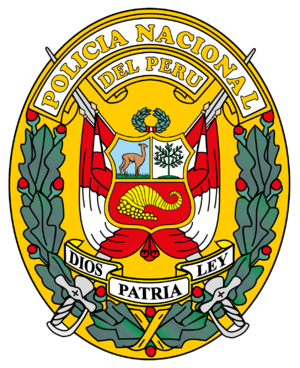
Ricardo Pérez Godoy était un militaire et homme d'État péruvien. Membre du gouvernement dictatorial de Manuel A. Odría, il trahit ce dernier après la chute du régime en 1956 et se rallie à la République. Le 18 juillet 1962, il dirige un coup d'État contre le président Manuel Prado Ugarteche et prend les pleins pouvoirs en tant que chef suprême de la junte militaire du Pérou. Le 3 mars 1963, il est à son tour renversé par son bras droit, le général Nicolás Lindley López, qui prend à son tour les pleins pouvoirs. Exilé pendant un temps, Pérez Godoy revient au pays après 1980.
Nicolás Lindley López était un militaire et un homme d'État péruvien. Complice du général Ricardo Pérez Godoy lors du coup d’État de juillet 1962 qui renverse la République, il devient membre de la junte militaire et le bras droit de Pérez Godoy. Le 3 mars 1963, il renverse ce dernier et prend à son tour les pleins pouvoirs en tant que chef suprême de la junte militaire du Pérou. Au pouvoir, il poursuit la dictature avant de changer de cap et d'autoriser le retour des républicains ainsi que le multipartisme, afin de favoriser un retour à la démocratie. Devant la pression populaire, il accepte de mettre en place des élections et de mettre fin au gouvernement de la junte militaire. Le 28 juillet 1963, il dissout le conseil militaire et remet le pouvoir au président démocratiquement élu, Fernando Belaúnde Terry, mettant fin à la dictature.